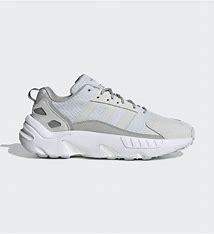
Brand: Adidas
Model: ZX 22 Boost